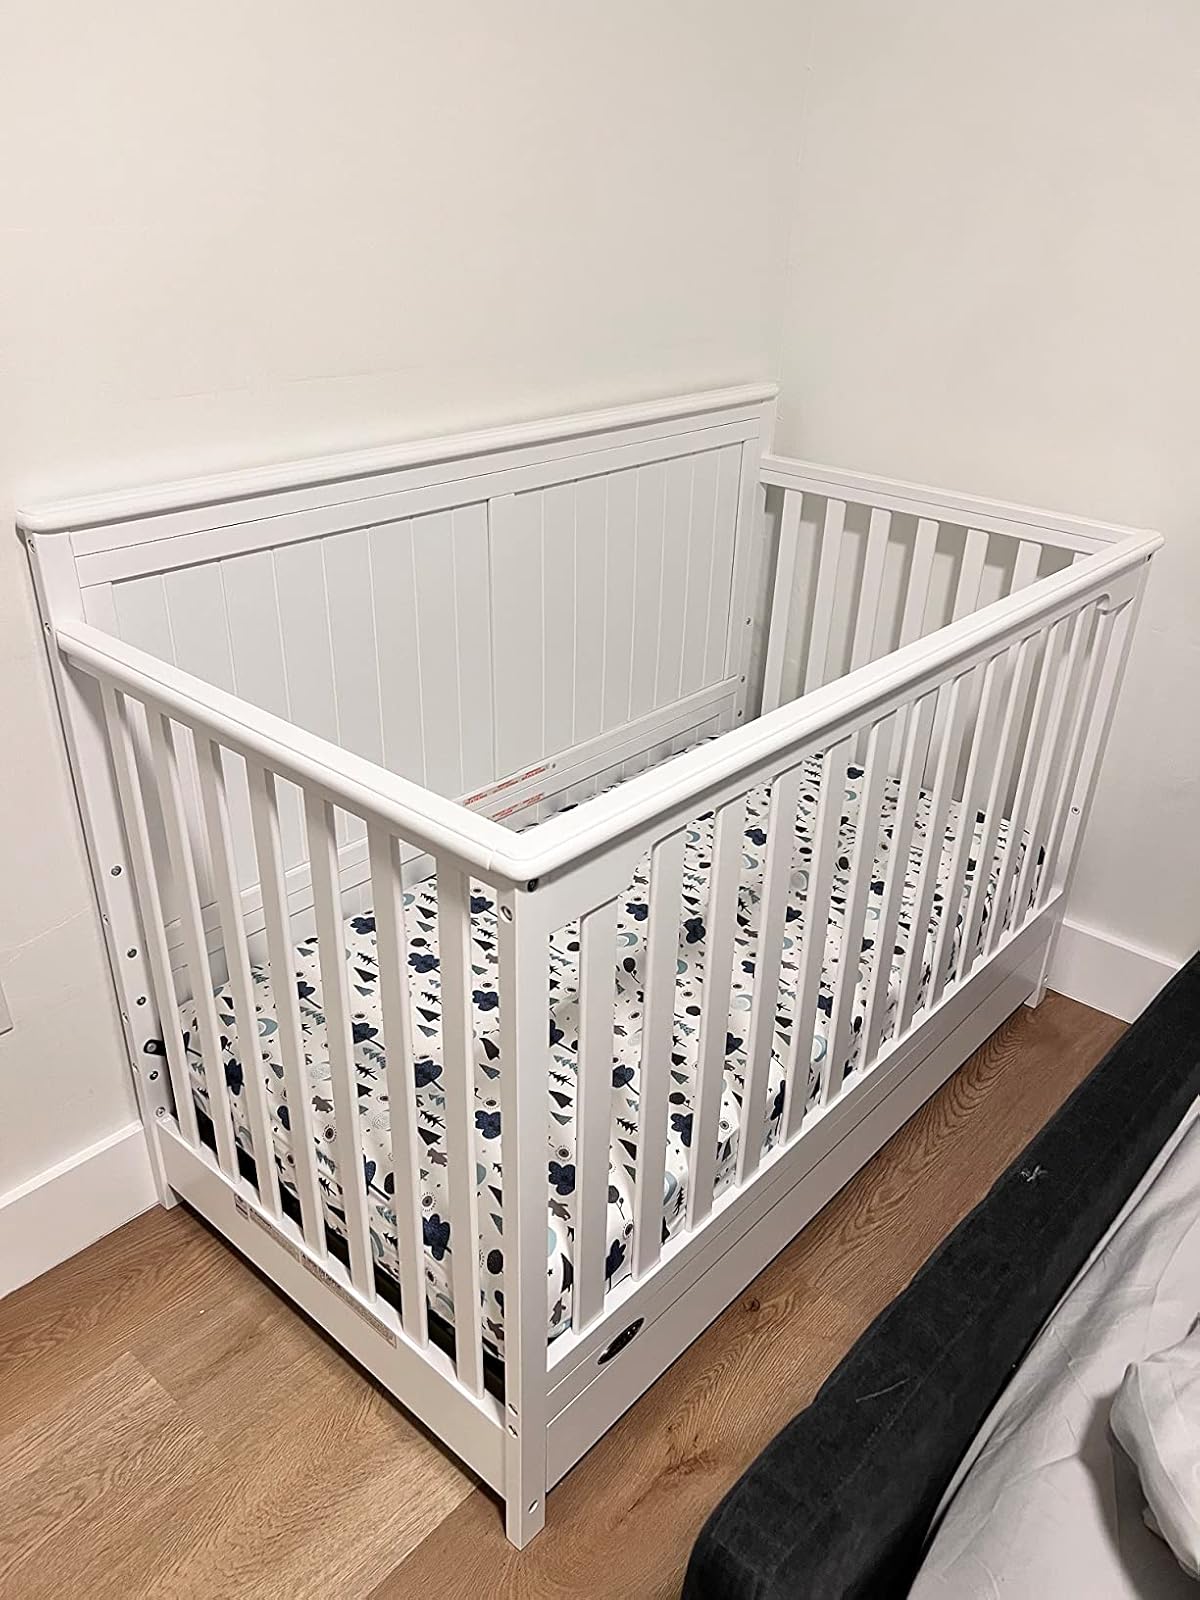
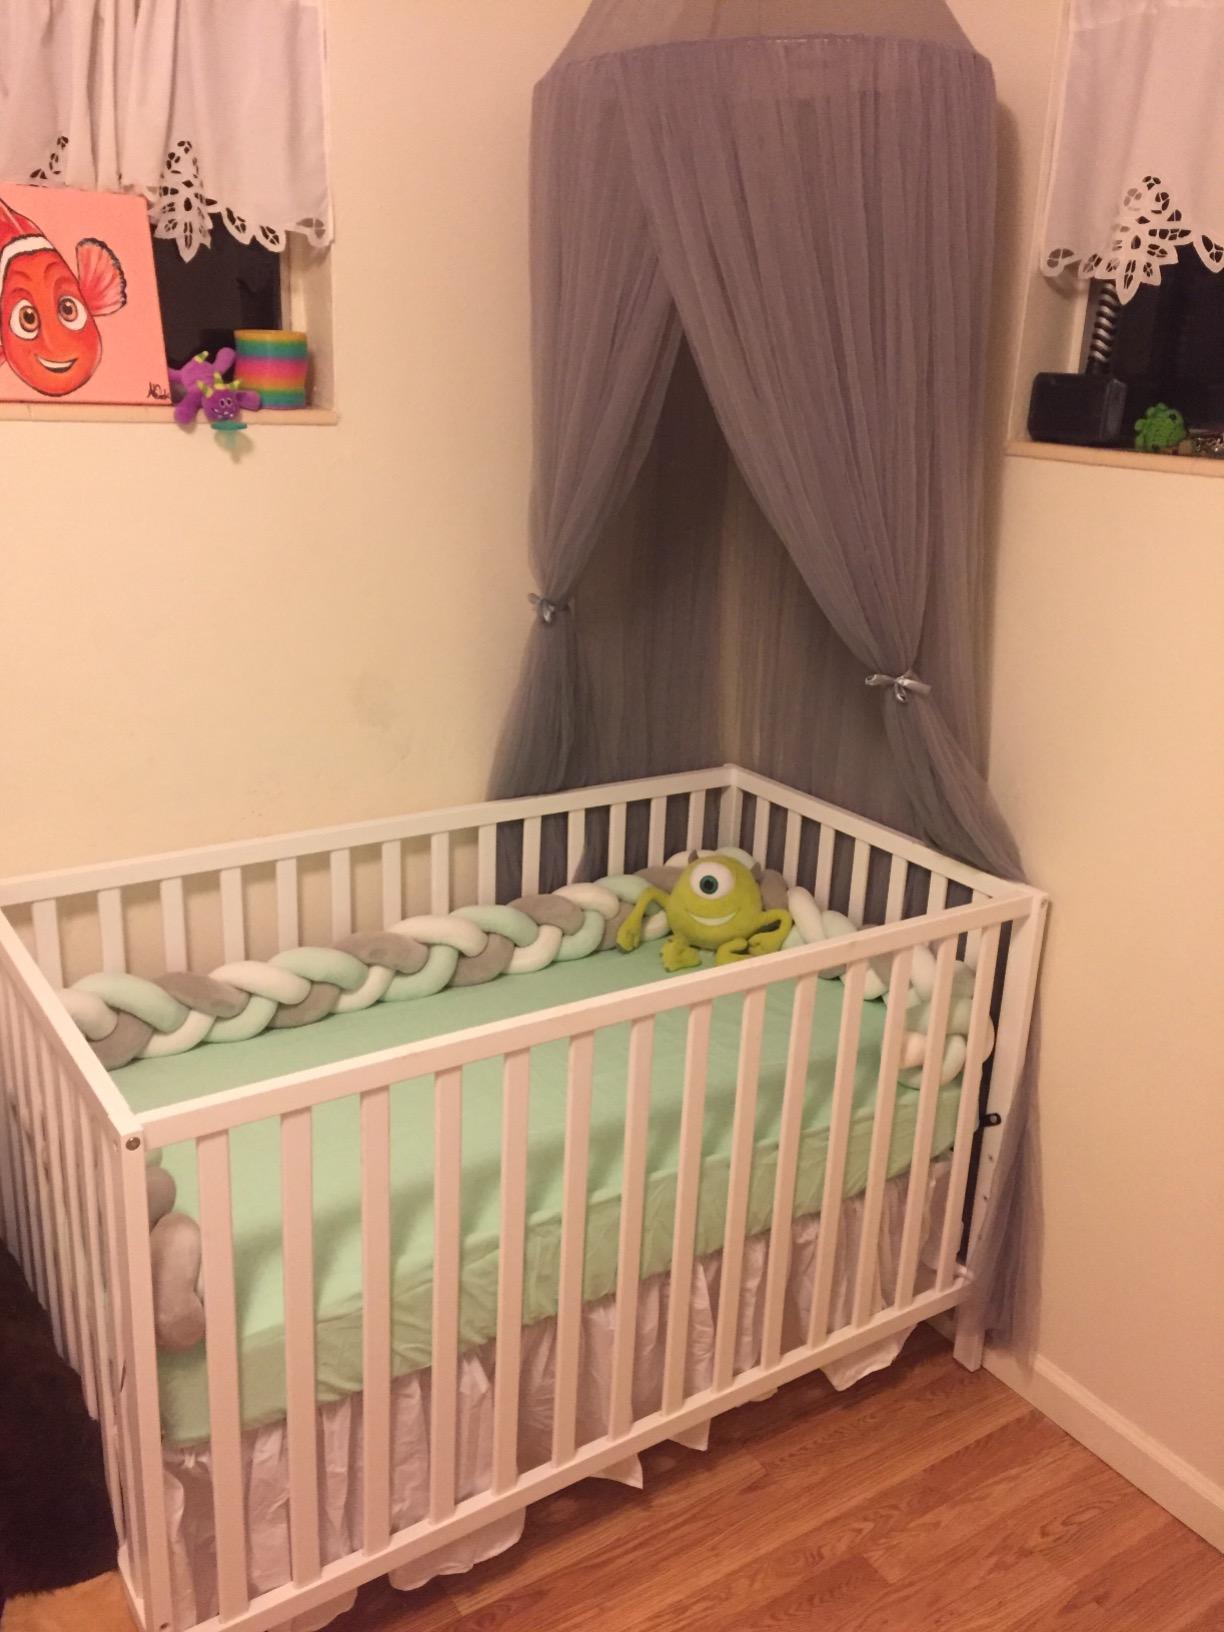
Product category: products_crib
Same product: no